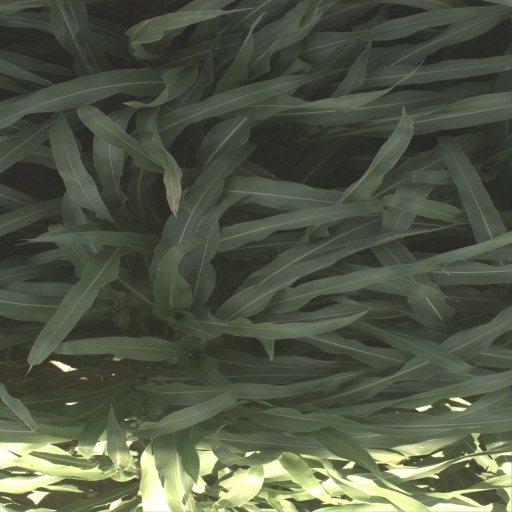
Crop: sorghum